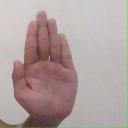
अक्षर: ध